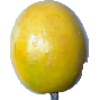
Label: Maracuja 1